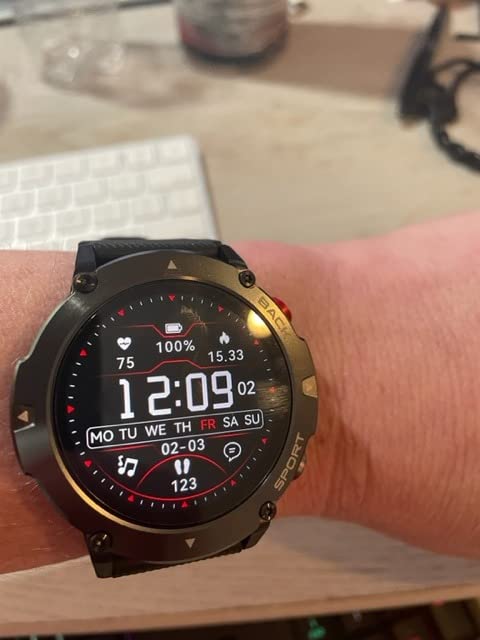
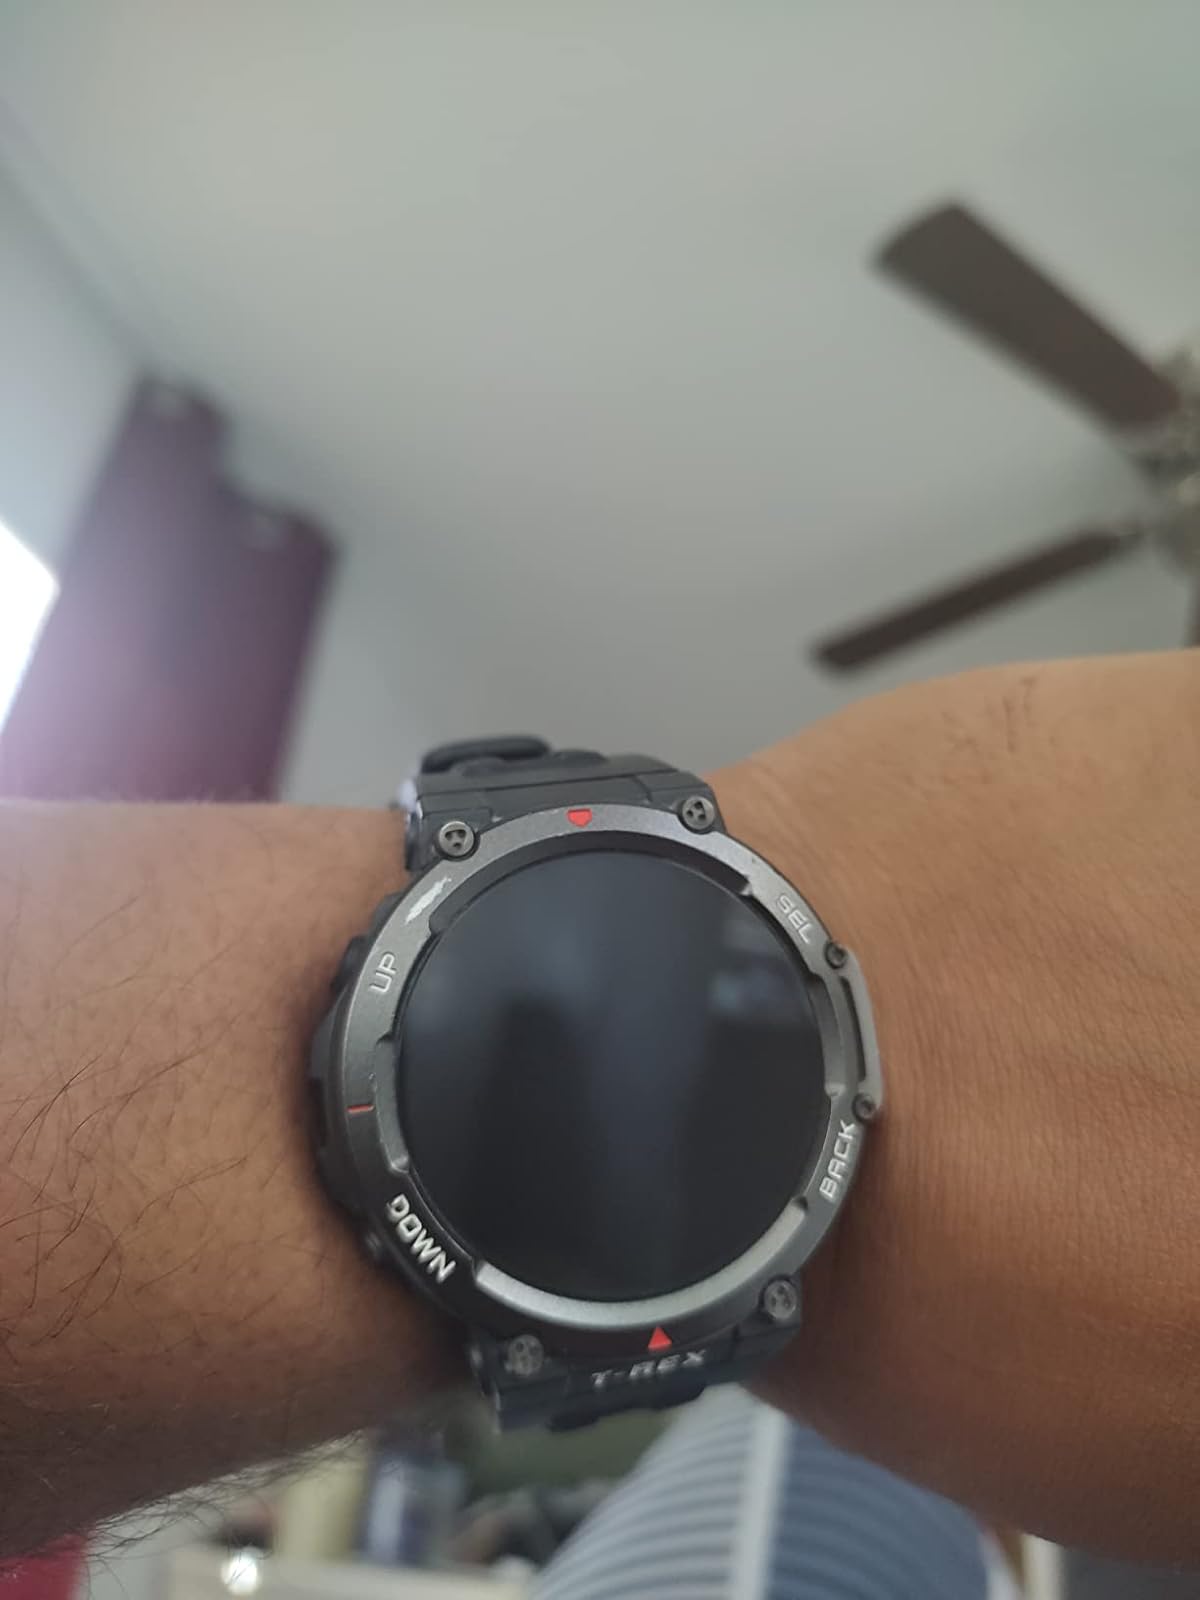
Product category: smartwatch
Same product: no